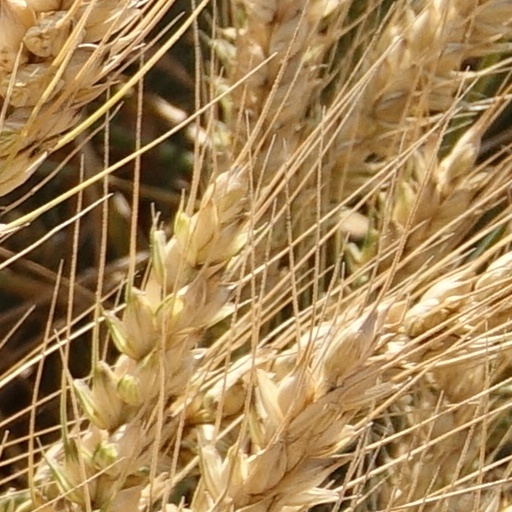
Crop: wheat